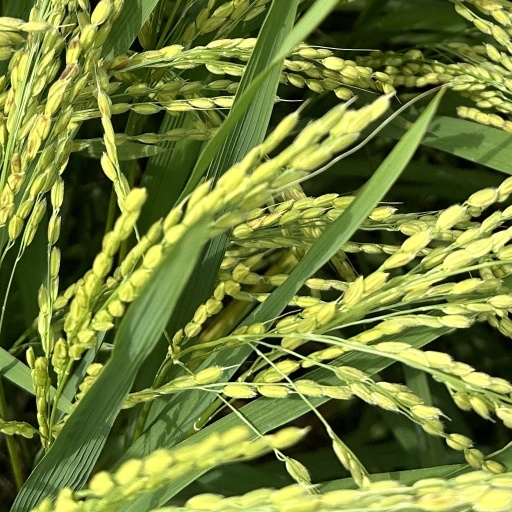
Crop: rice